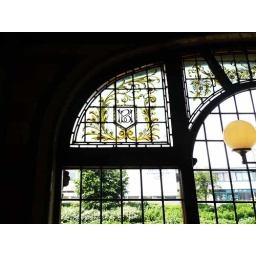
More stained glass on a sunny day; out of the window in the Bartons Arms, Birmingham